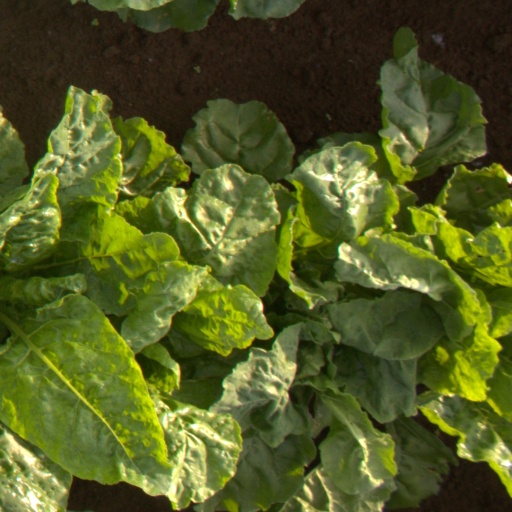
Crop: sugar beet